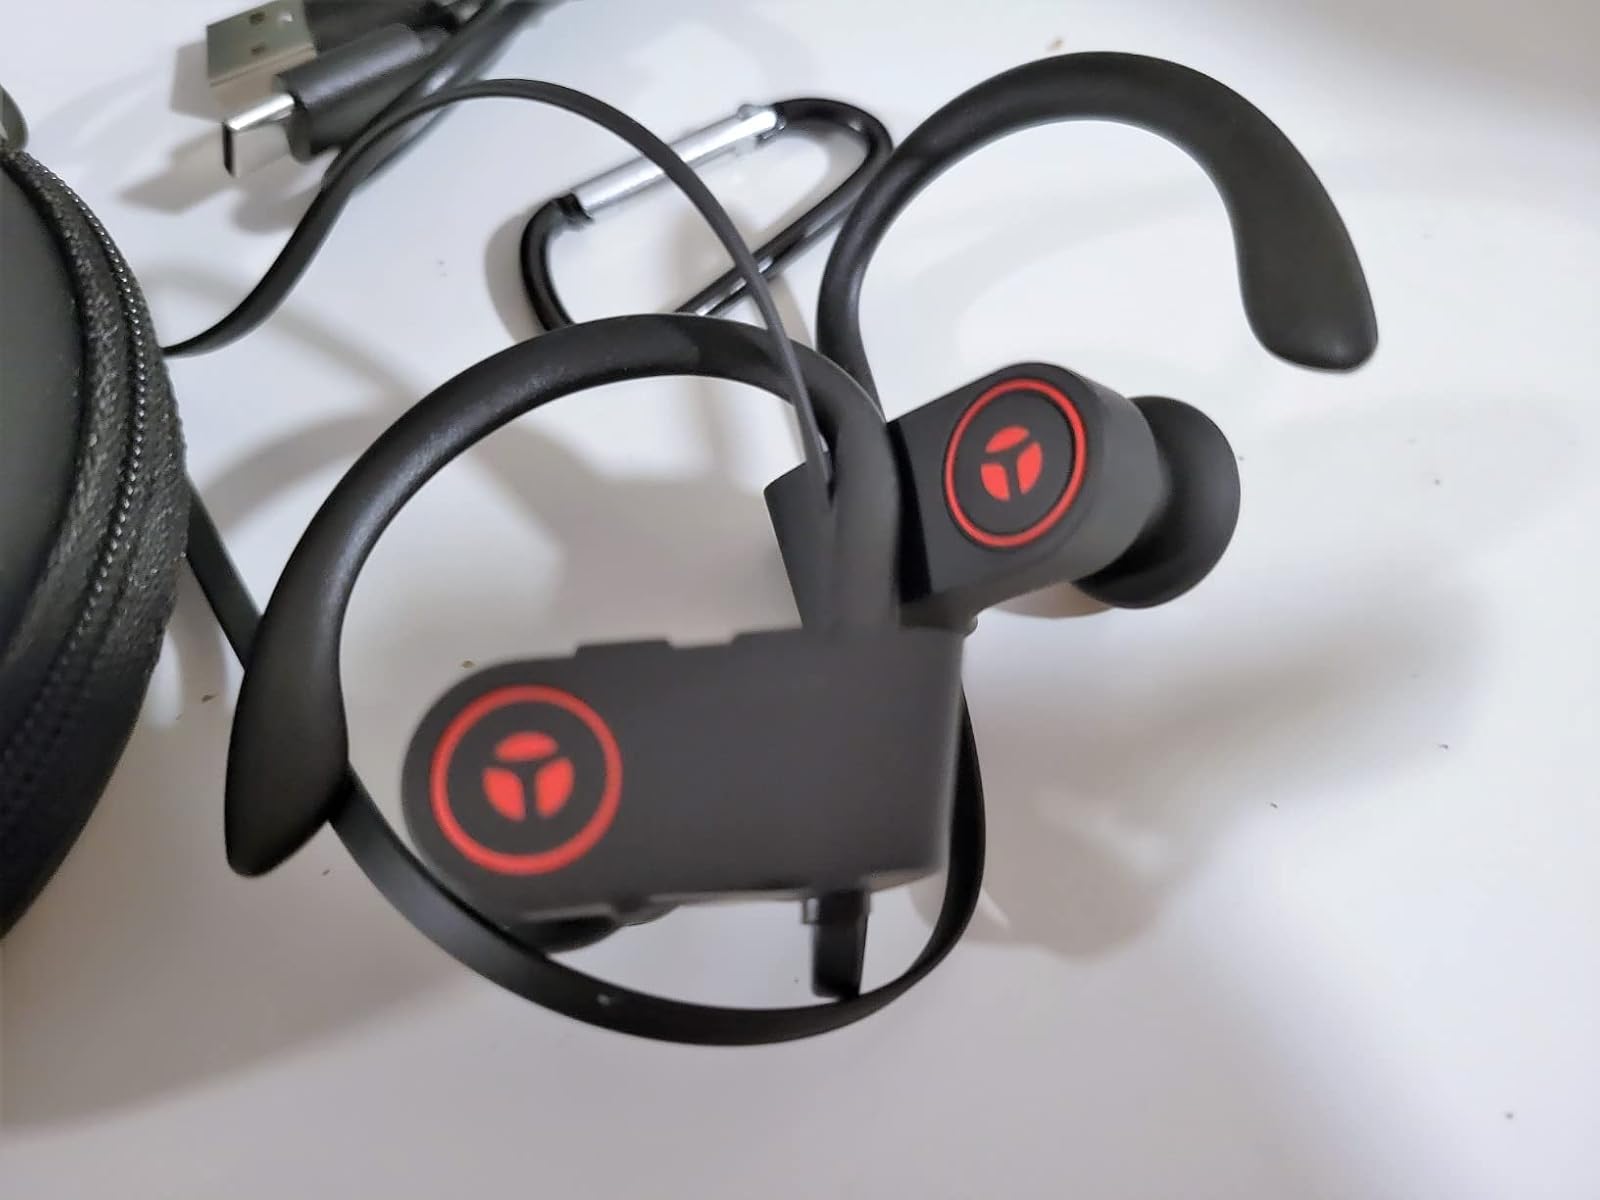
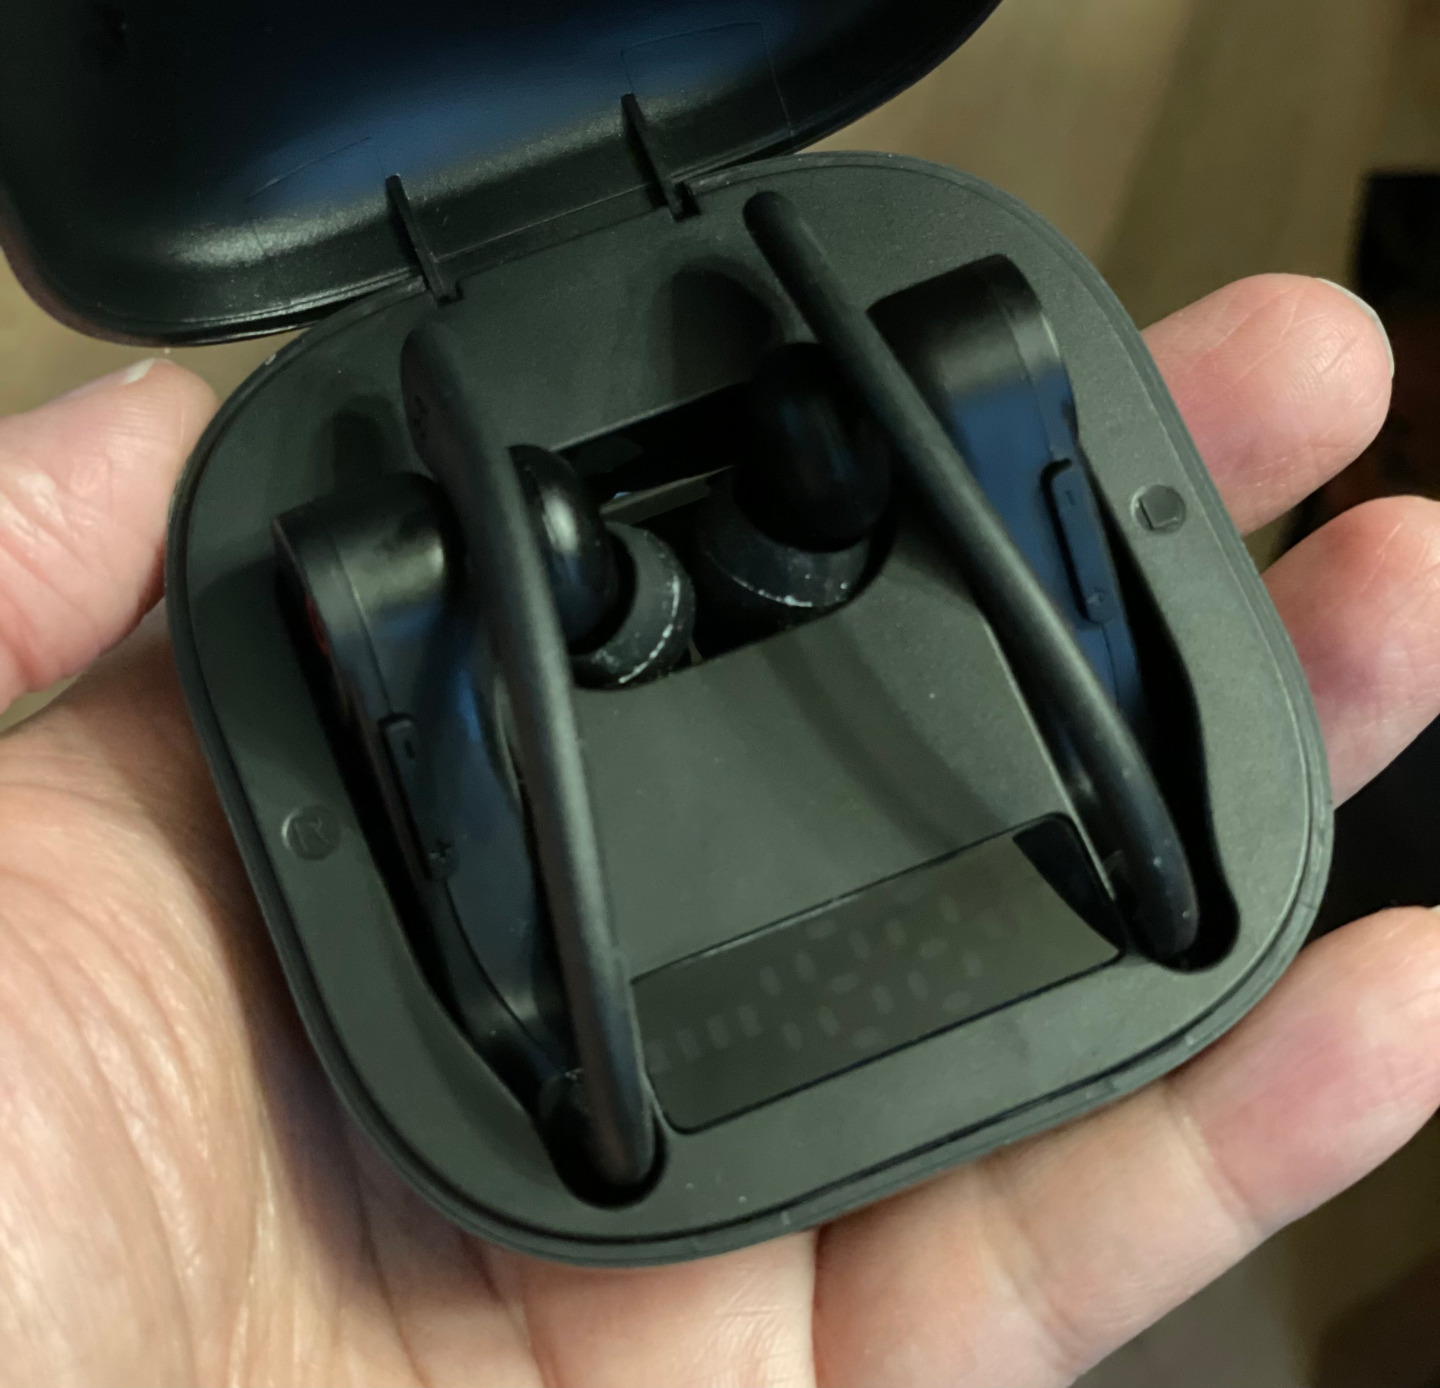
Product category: earbuds
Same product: no